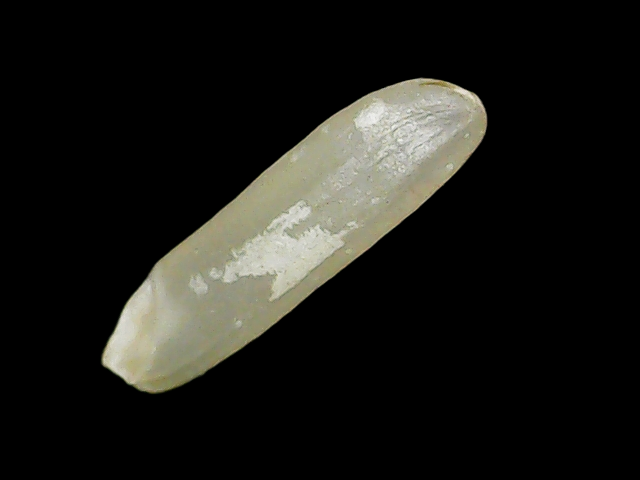
Rice variety: Binadhan7